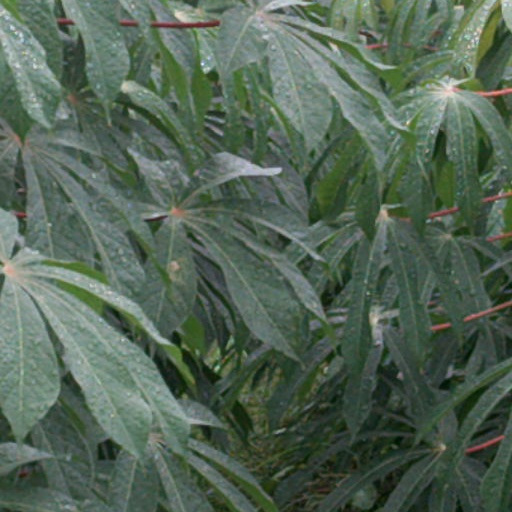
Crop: cassava